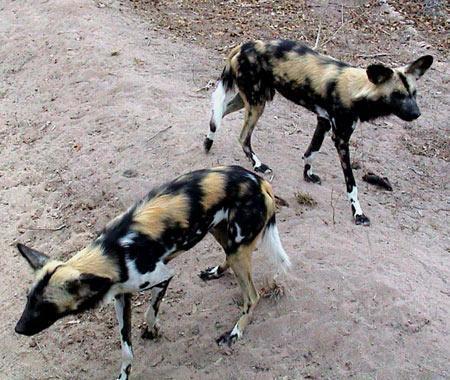
African_hunting_dog